List of top 10 singles in 2020 (Ireland)

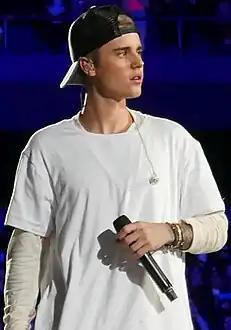
Justin Bieber was the artist with the most top ten entries in 2020. He earned 6 top ten hits this year with "Yummy", "Intentions" (featuring Quavo), "Stuck with U" (a duet with Ariana Grande), "Holy" (featuring Chance the Rapper), "Lonely" (a duet with Benny Blanco) and "Monster" (a duet with Shawn Mendes).

This is a list of singles that peaked in the top 10 of the Irish Singles Chart in 2020, as compiled by the Official Charts Company on behalf of the Irish Recorded Music Association.